Dwight D. Eisenhower Memorial

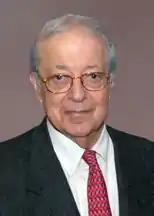
Rocco Siciliano was the first chairman of the Eisenhower Memorial Commission.

The Eisenhower Memorial Commission consisted of 12 appointed commissioners. Members in December 2020 are listed below.